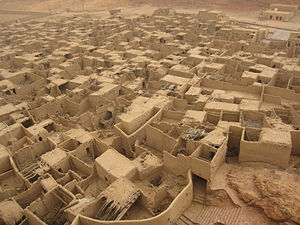
Al-`Ula
Al-`Ula er en by i det nordvestlige Saudi-Arabien. Byen har 5.426 indbyggere. Byen ligger i guvernementet 'Ula, et af de syv guvernementer i regionen Medina.